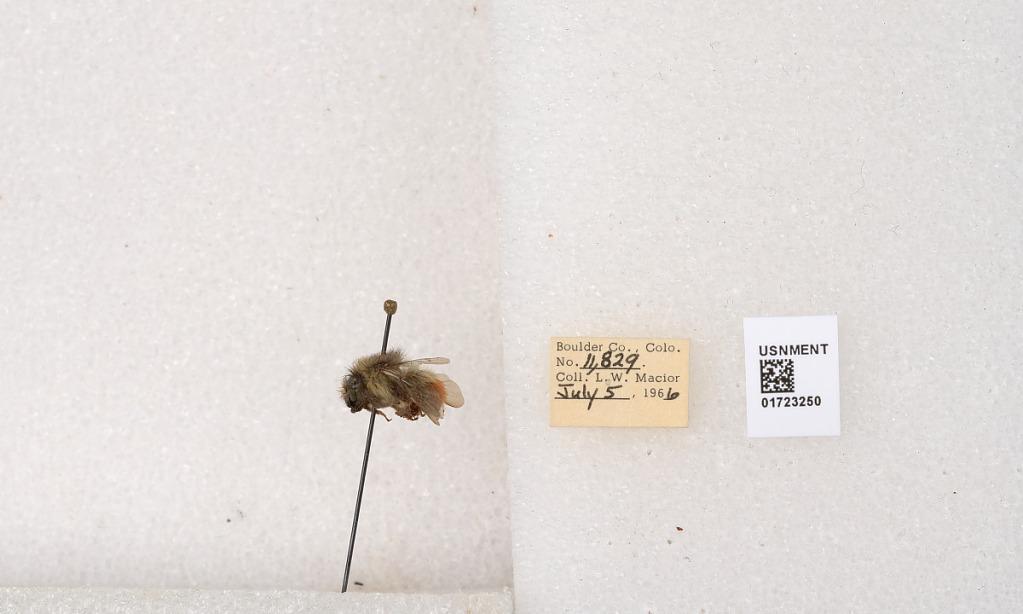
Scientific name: Bombus flavifrons Cresson
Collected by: L. Macior
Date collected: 1966-7-5
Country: United States
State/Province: Colorado
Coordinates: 40.0925, -105.358